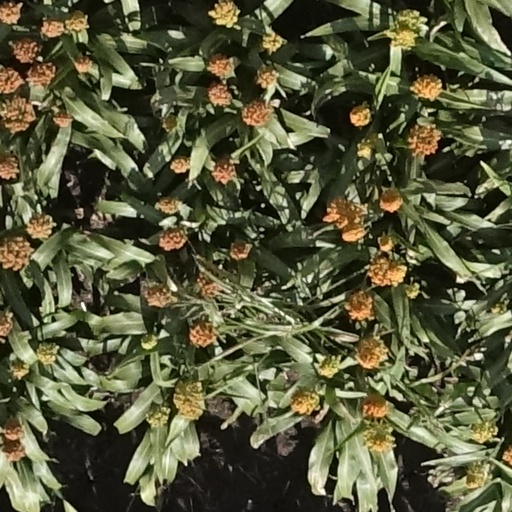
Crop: sorghum